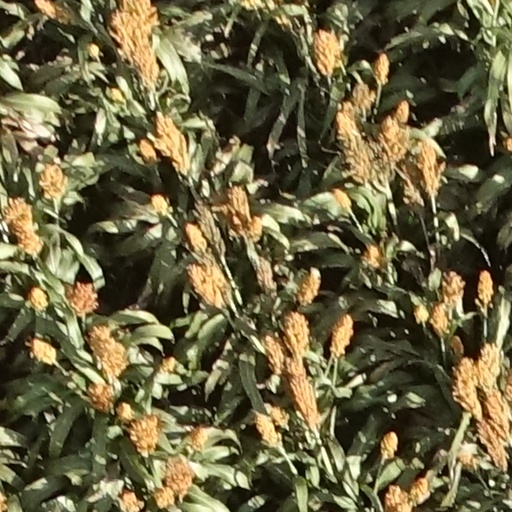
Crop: sorghum